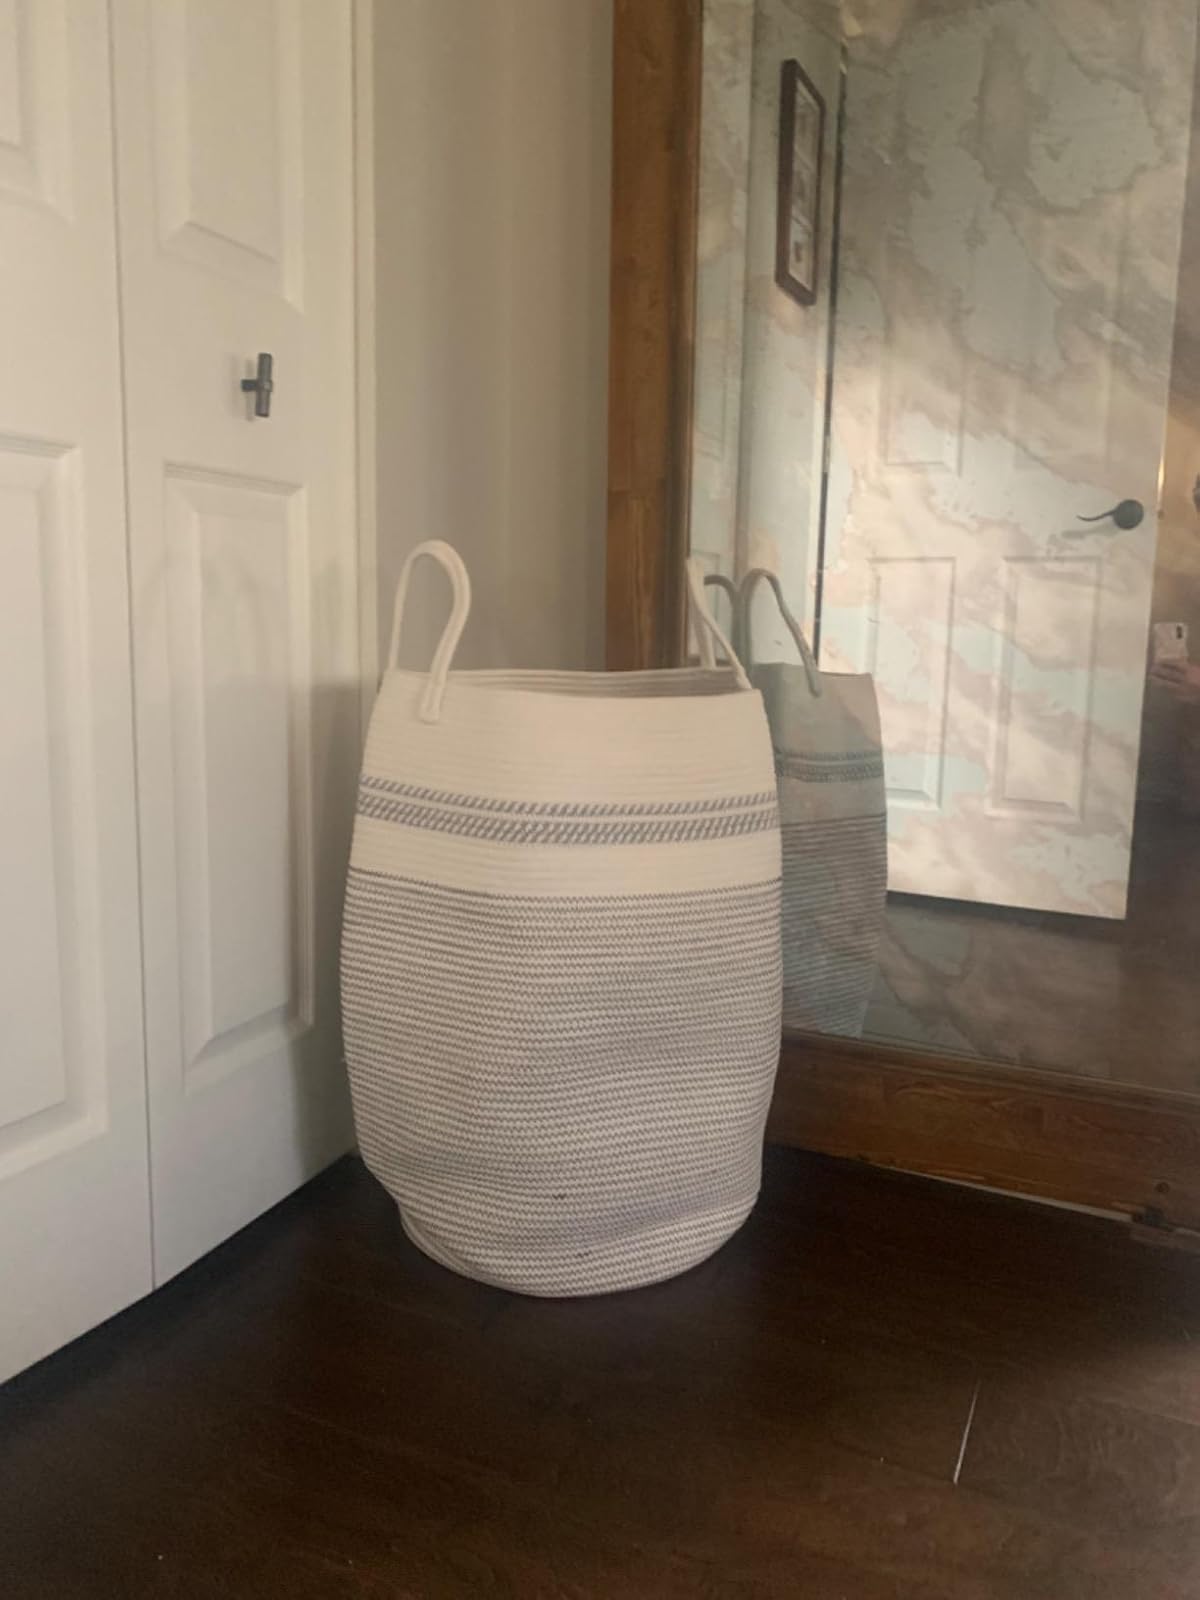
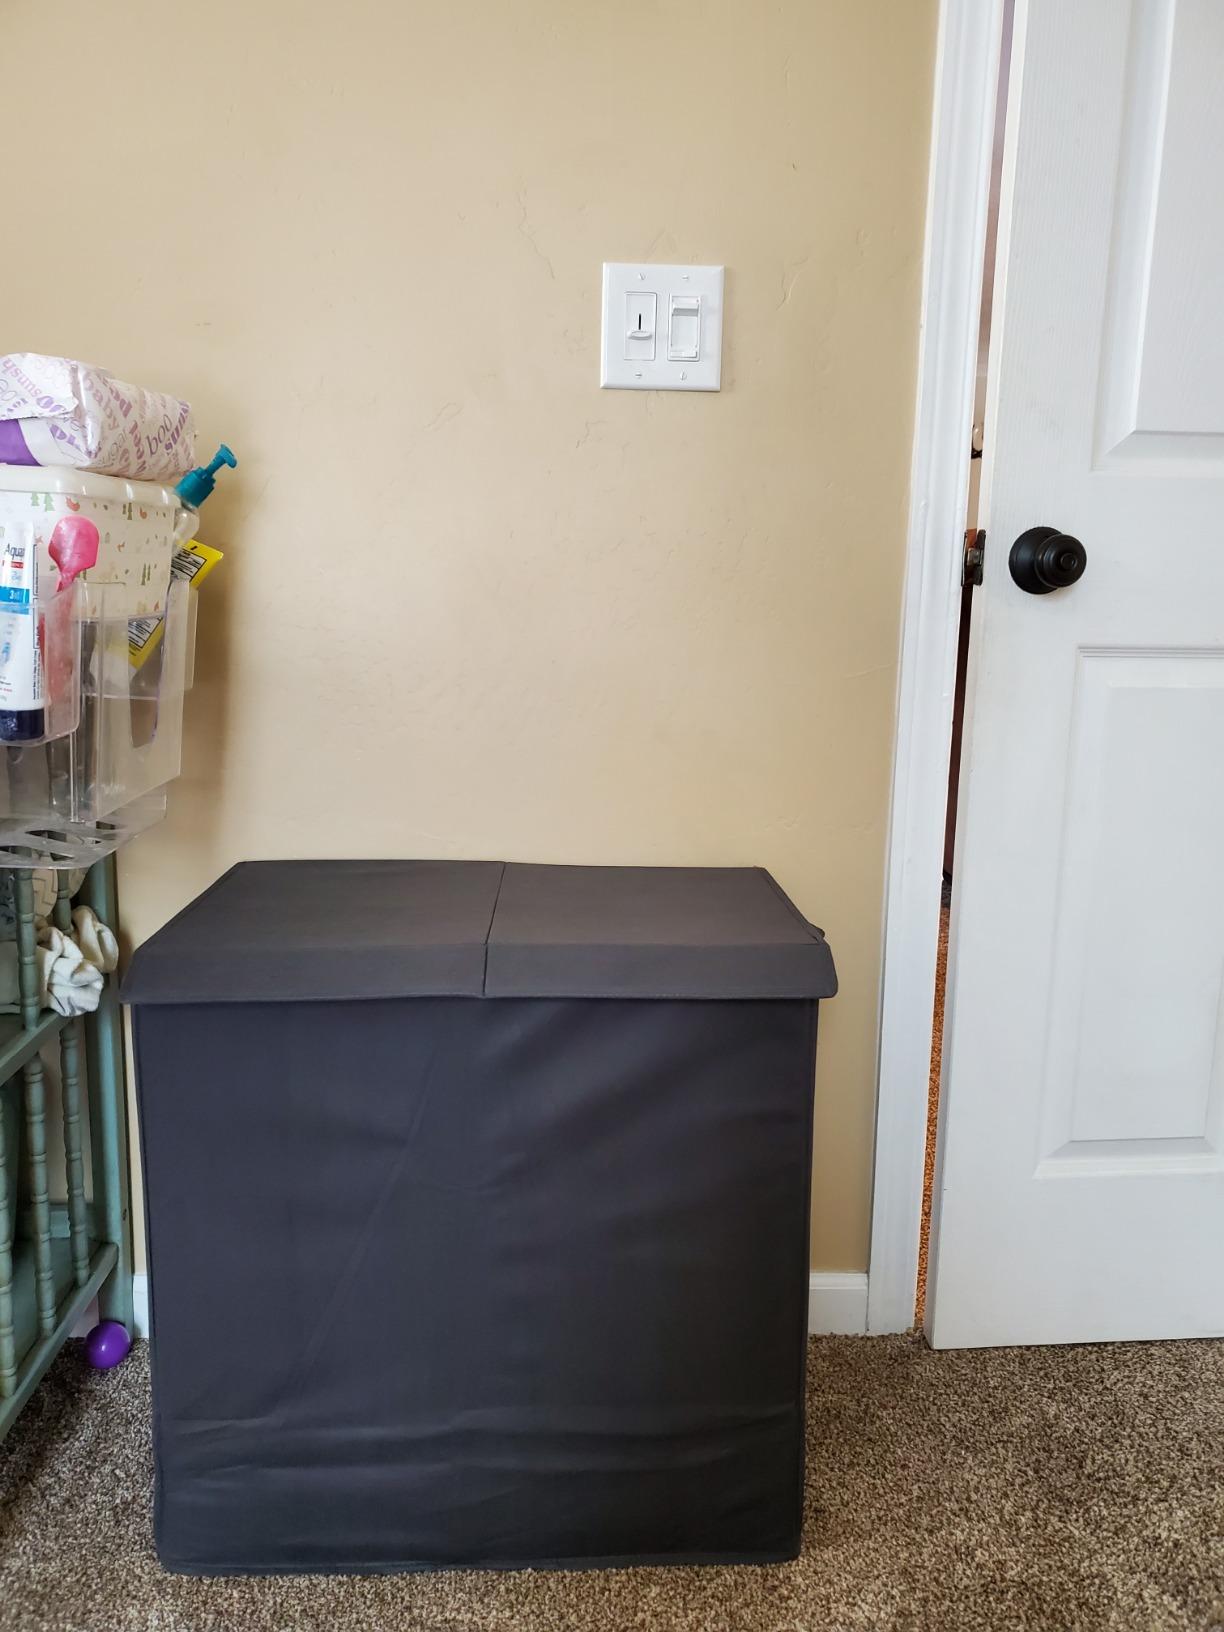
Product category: items_hamper
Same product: no